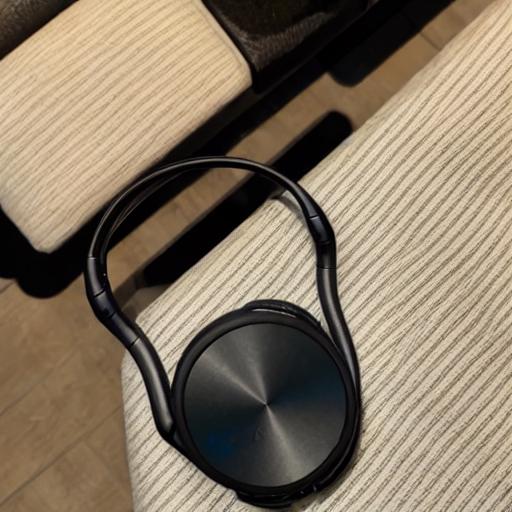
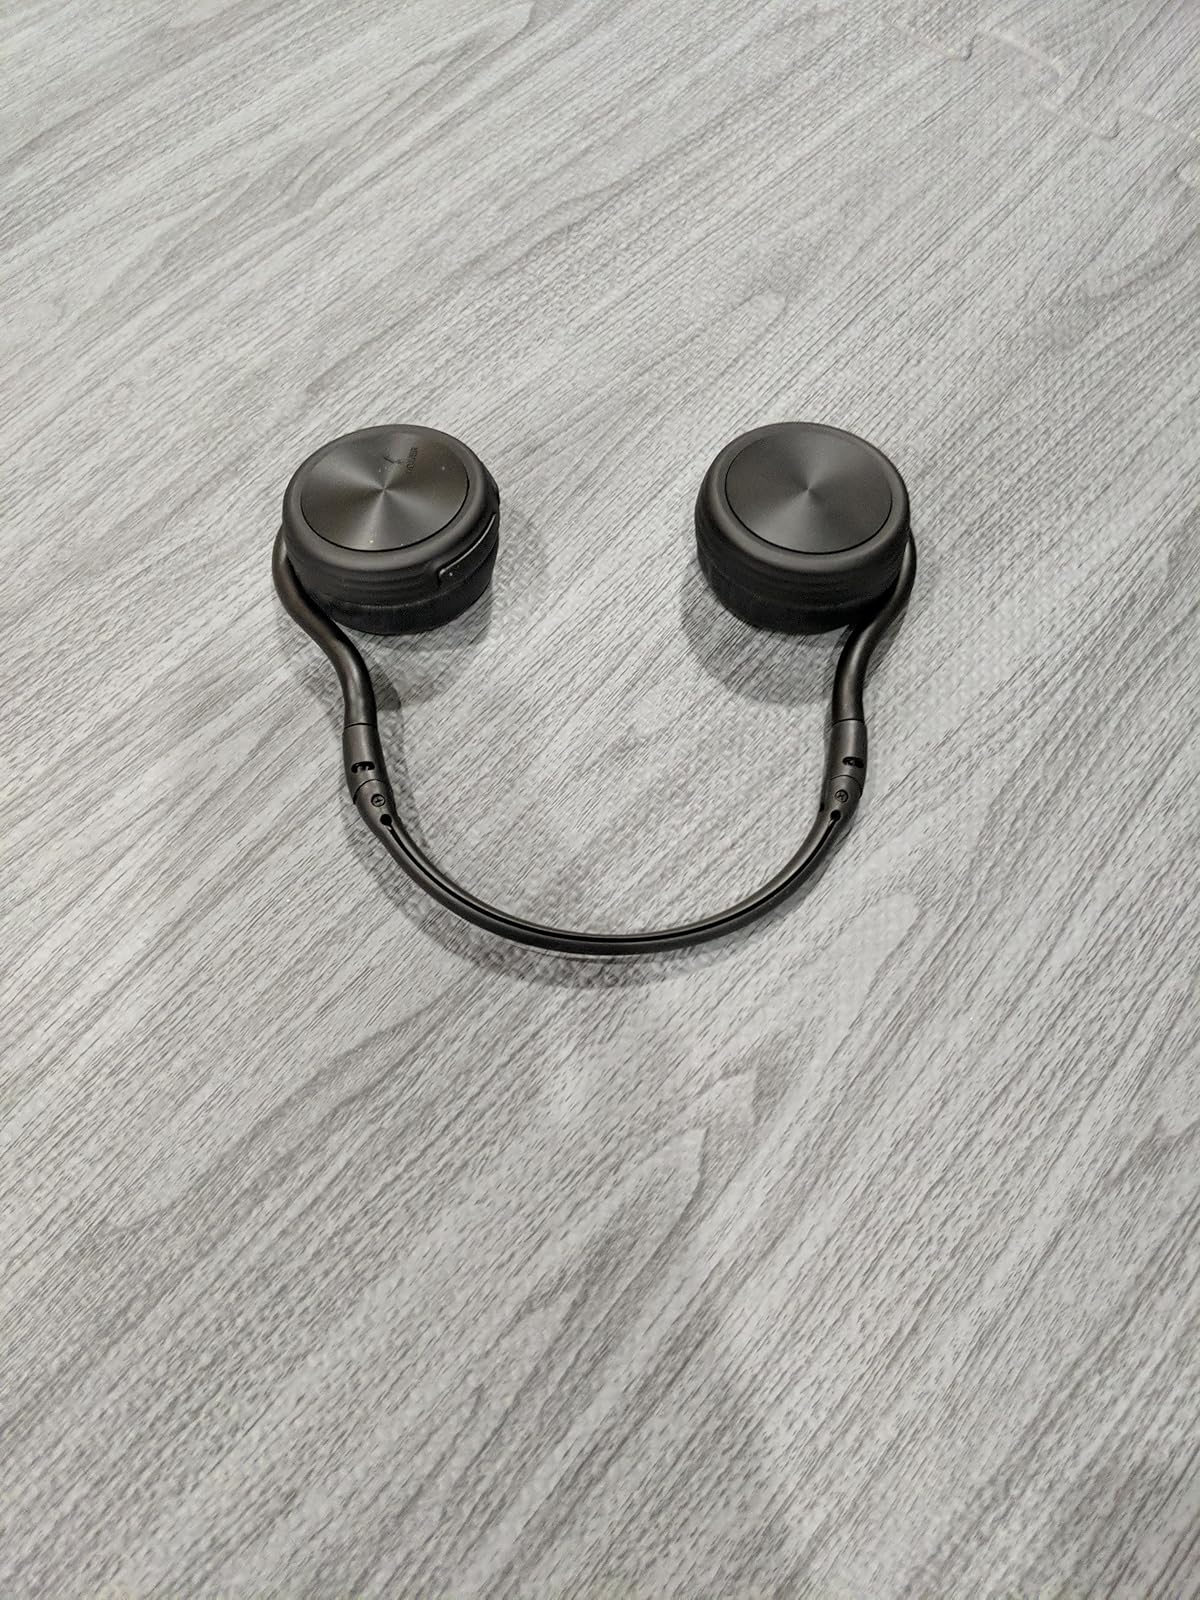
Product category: headphones
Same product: no